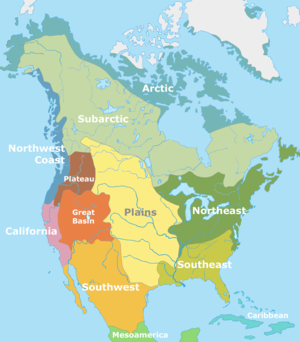
Amerikas oprindelige folk / Historie / Den europæiske kolonisering
Kulturelle områder i Nordamerika på den tid, da europæerne ankom.
Amerikas oprindelige folk er de folkeslag som har beboet de amerikanske kontinenter fra før den europæiske kolonisering.